1914 Kenwood House ball

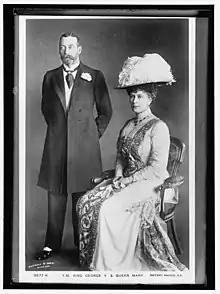
King George V and Queen Mary, in 1914

Kenwood House was occupied by Grand Duke Michael Mikhailovich of Russia. He was a great-great-grandson of Russian ruler Catherine the Great and a second cousin of the then tsar Nicholas II. Michael had lived in exile in Western Europe, and particularly the United Kingdom, since marrying Countess Sophie of Merenberg in 1891. The morganatic marriage had been conducted in Italy without the permission of his parents and was illegal under Russian law. Michael rented Kenwood House from 1910, for £2,200 a year. He was active in the London social circuit and held many parties and balls there.